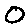
Label: 0